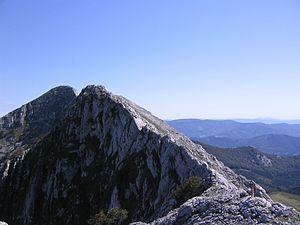
L'Elgoin est une montagne de 1 220 mètres d'altitude appartenant aux Montagnes basques. Il est situé en Biscaye au Pays basque.